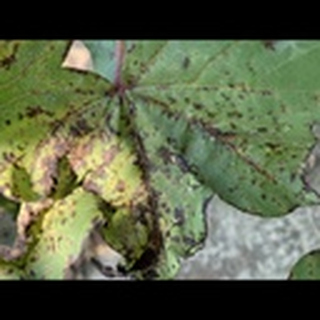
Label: cotton_bacterial_blight